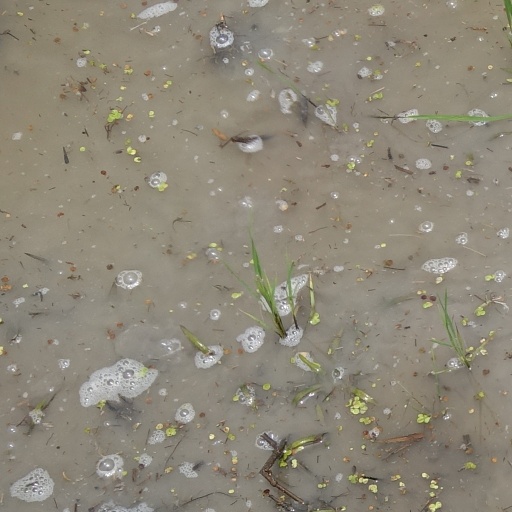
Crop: rice